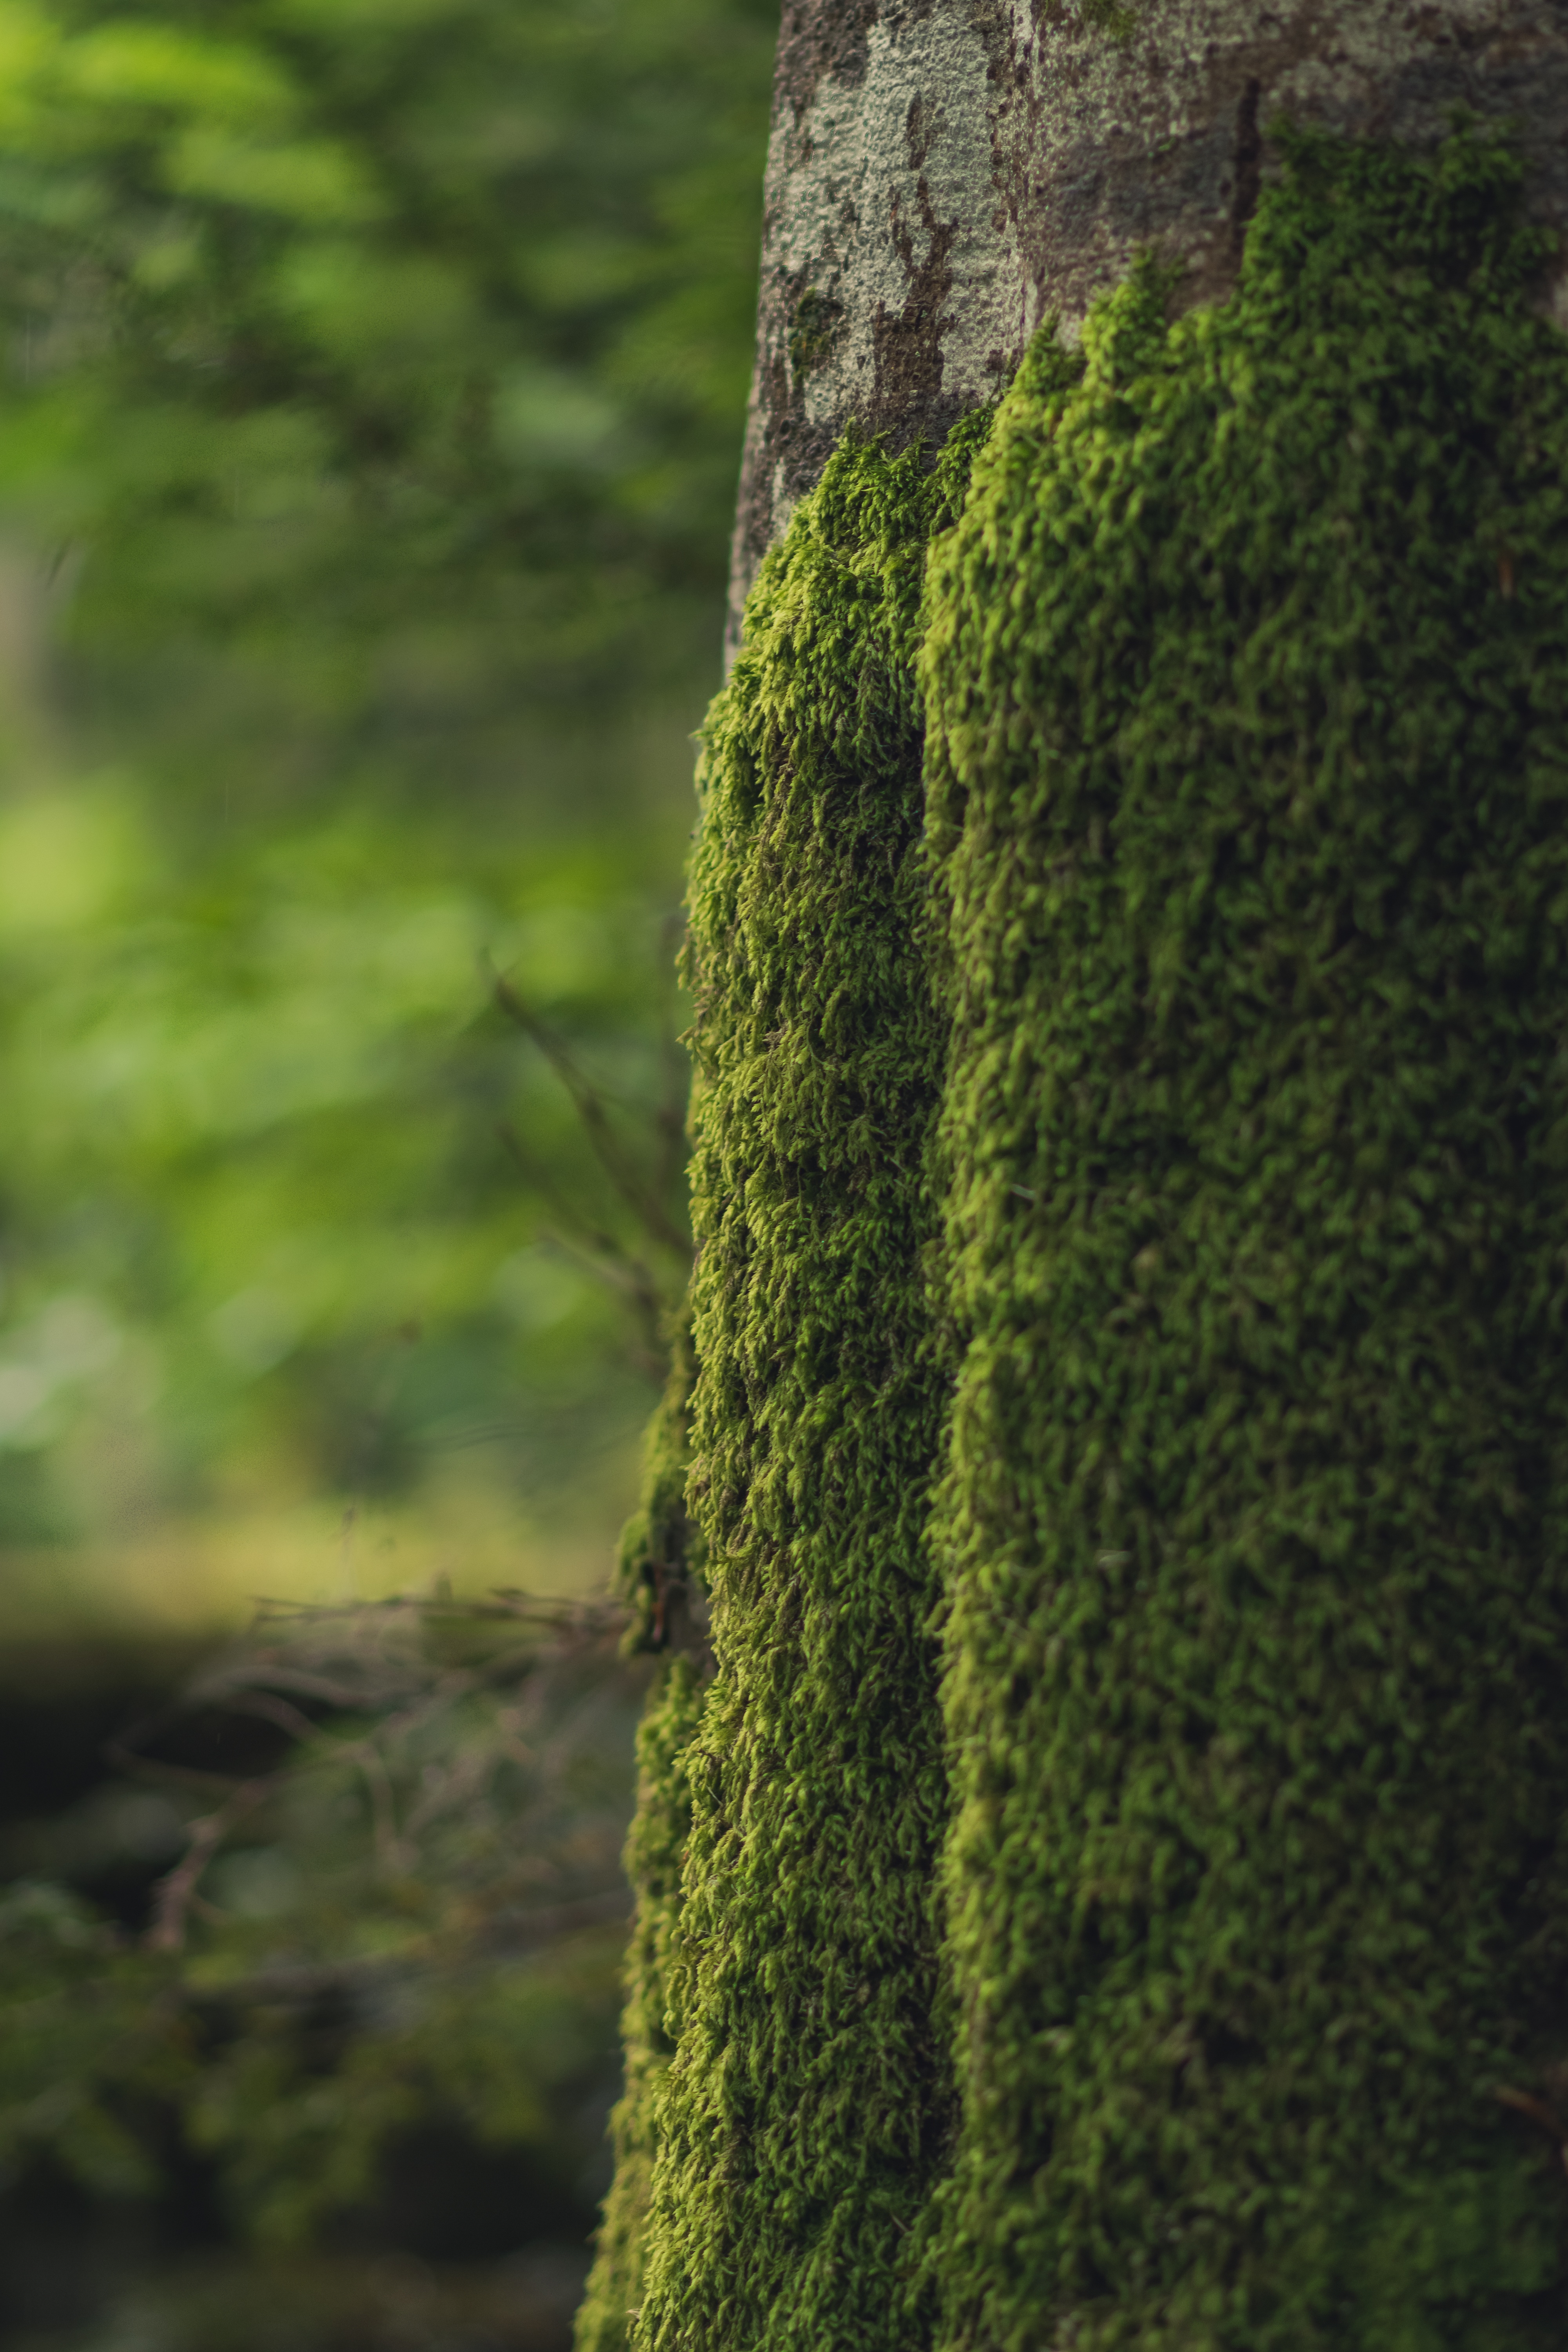
tree, nature, forest, grass, plant, lawn, sunlight, leaf, flower, trunk, moss, green, botany, terrain, flora, spruce, shrub, woodland, habitat, hedge, natural environment, plant stem, woody plant, land plant, non vascular land plant